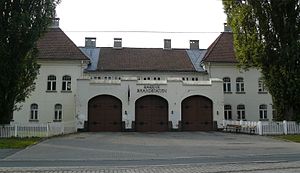
Balthazar Lange
Sagene Brandstation fra 1913.
Balthazar Conrad Lange var en norsk arkitekt.